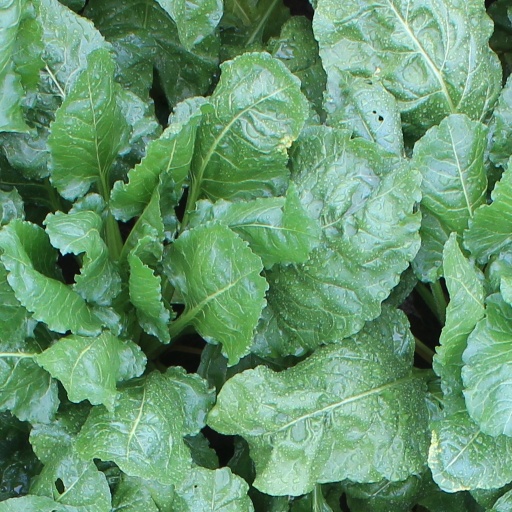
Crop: sugar beet